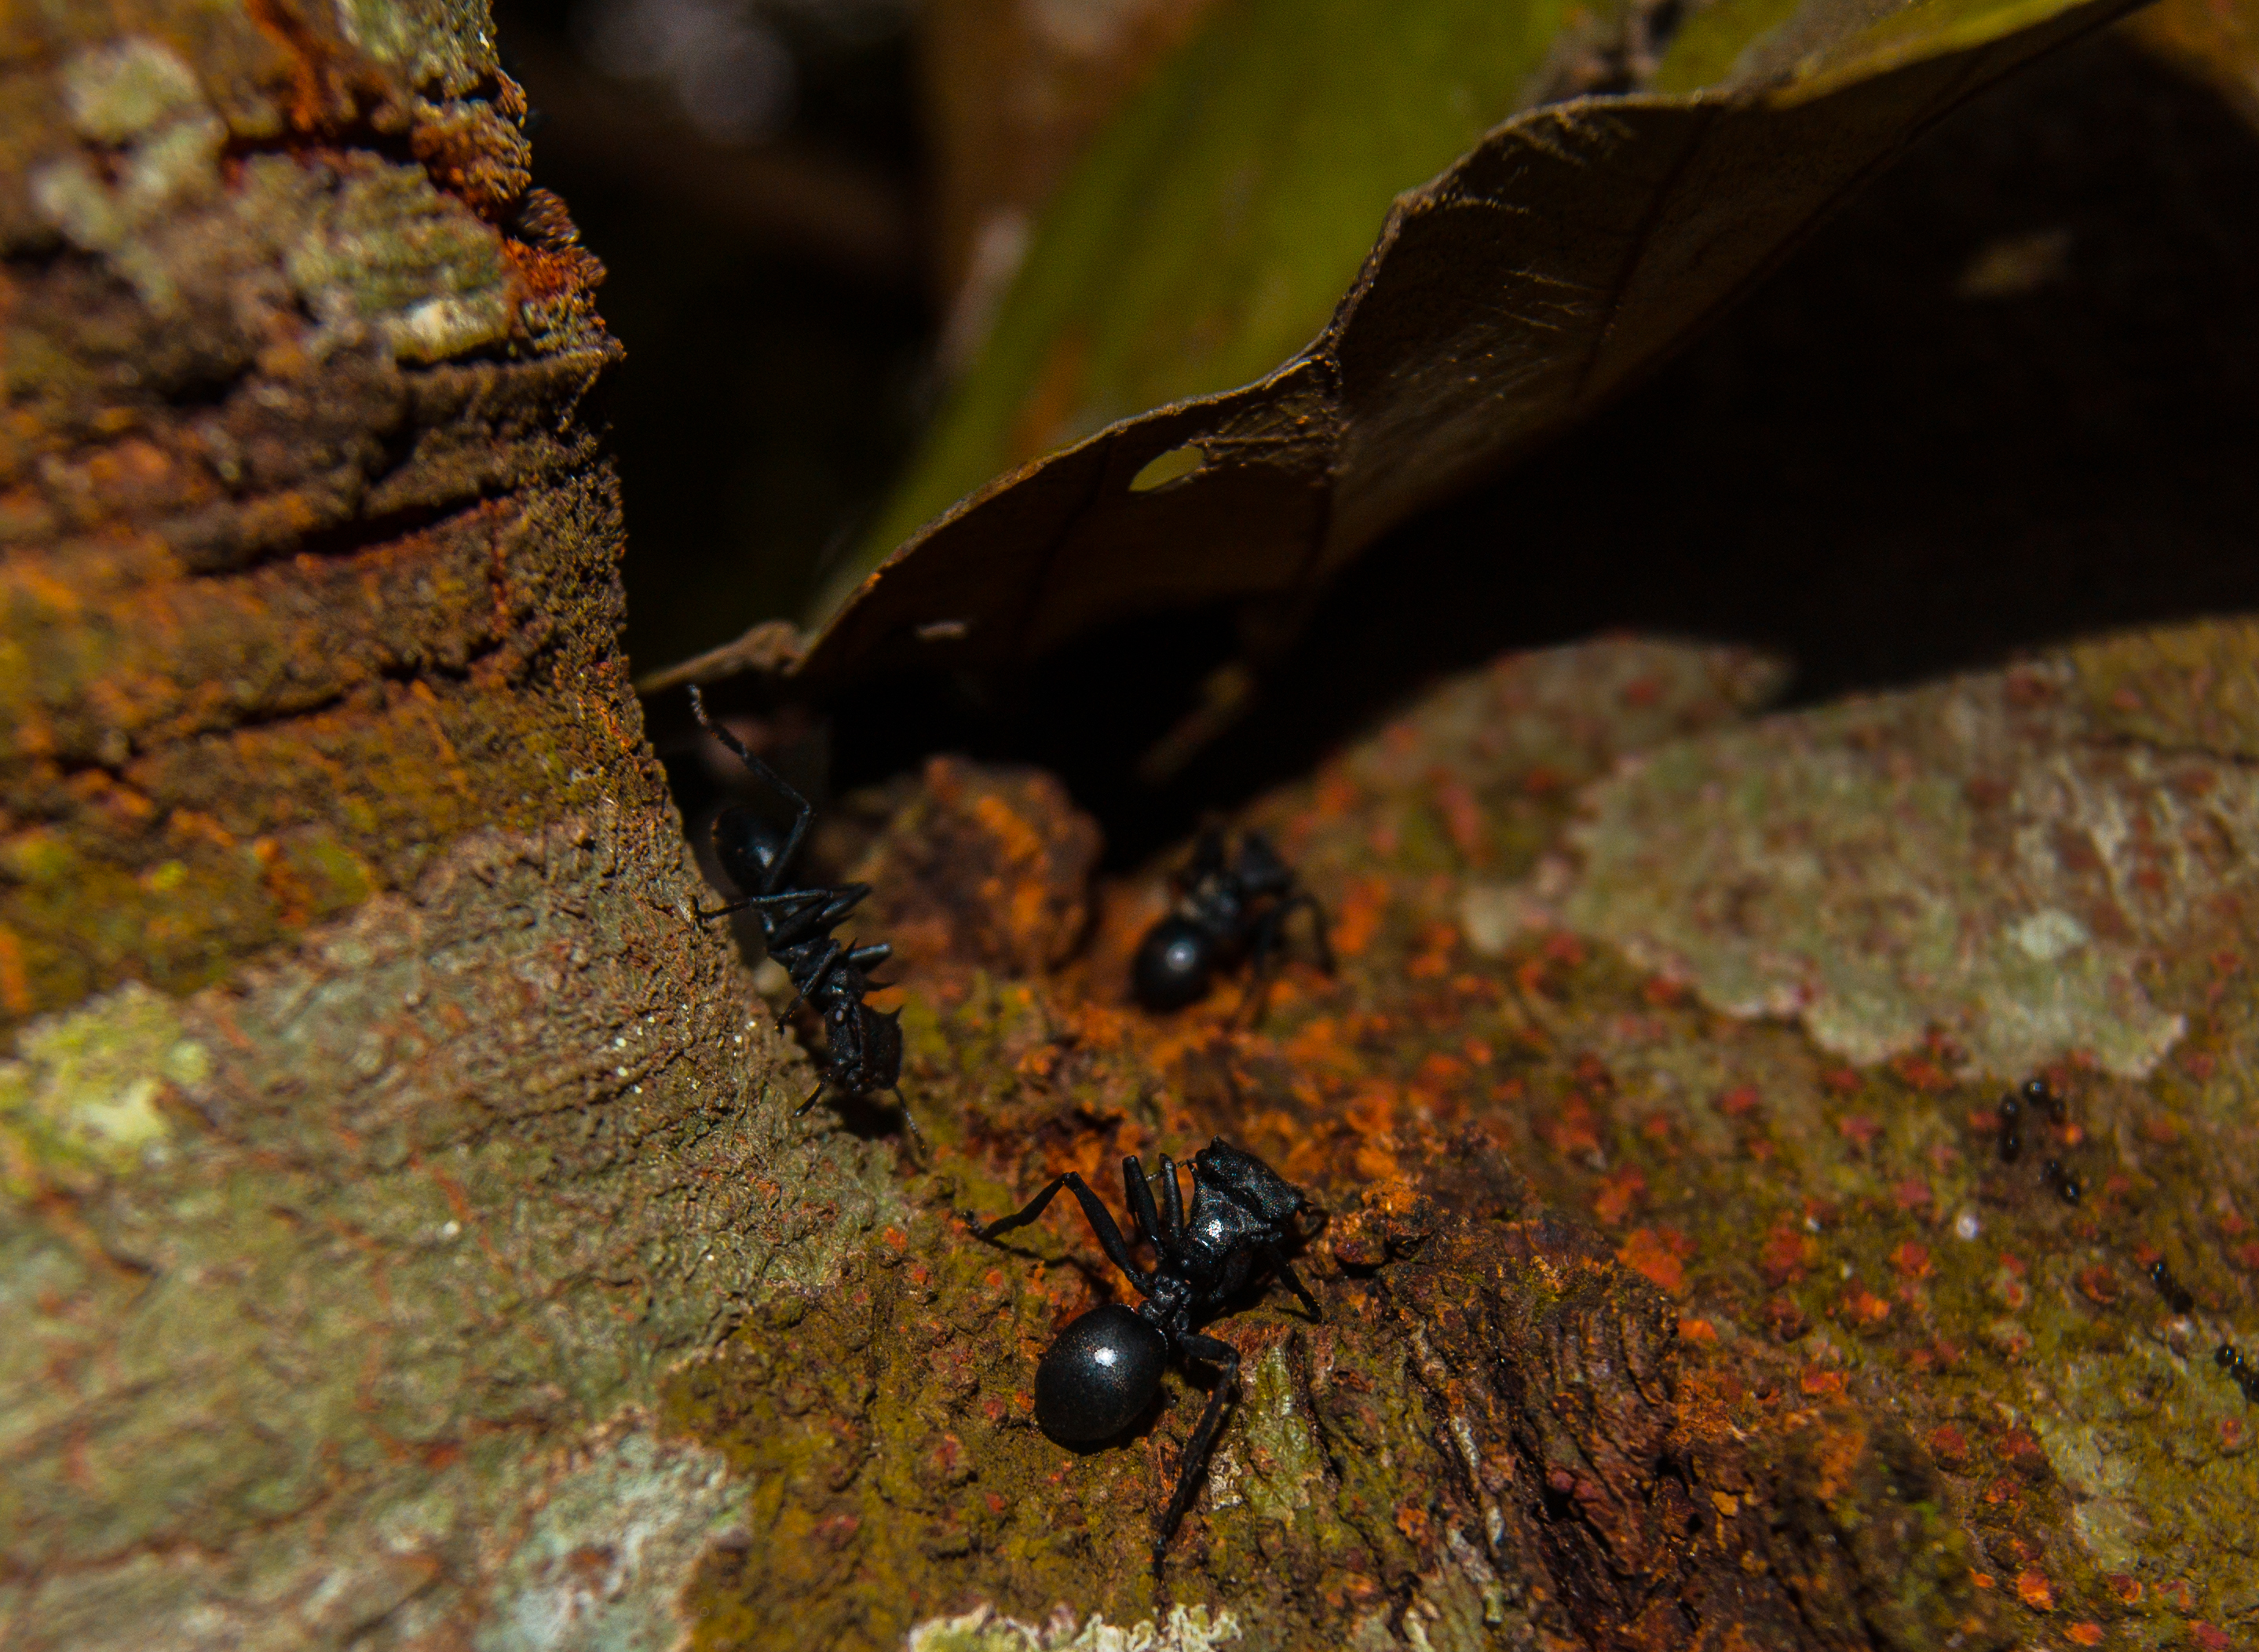
ant, inseto, animal, Carpenter ant, insect, pest, organism, invertebrate, tree, membrane winged insect, plant, macro photography, bug, trunk, beetle, forest